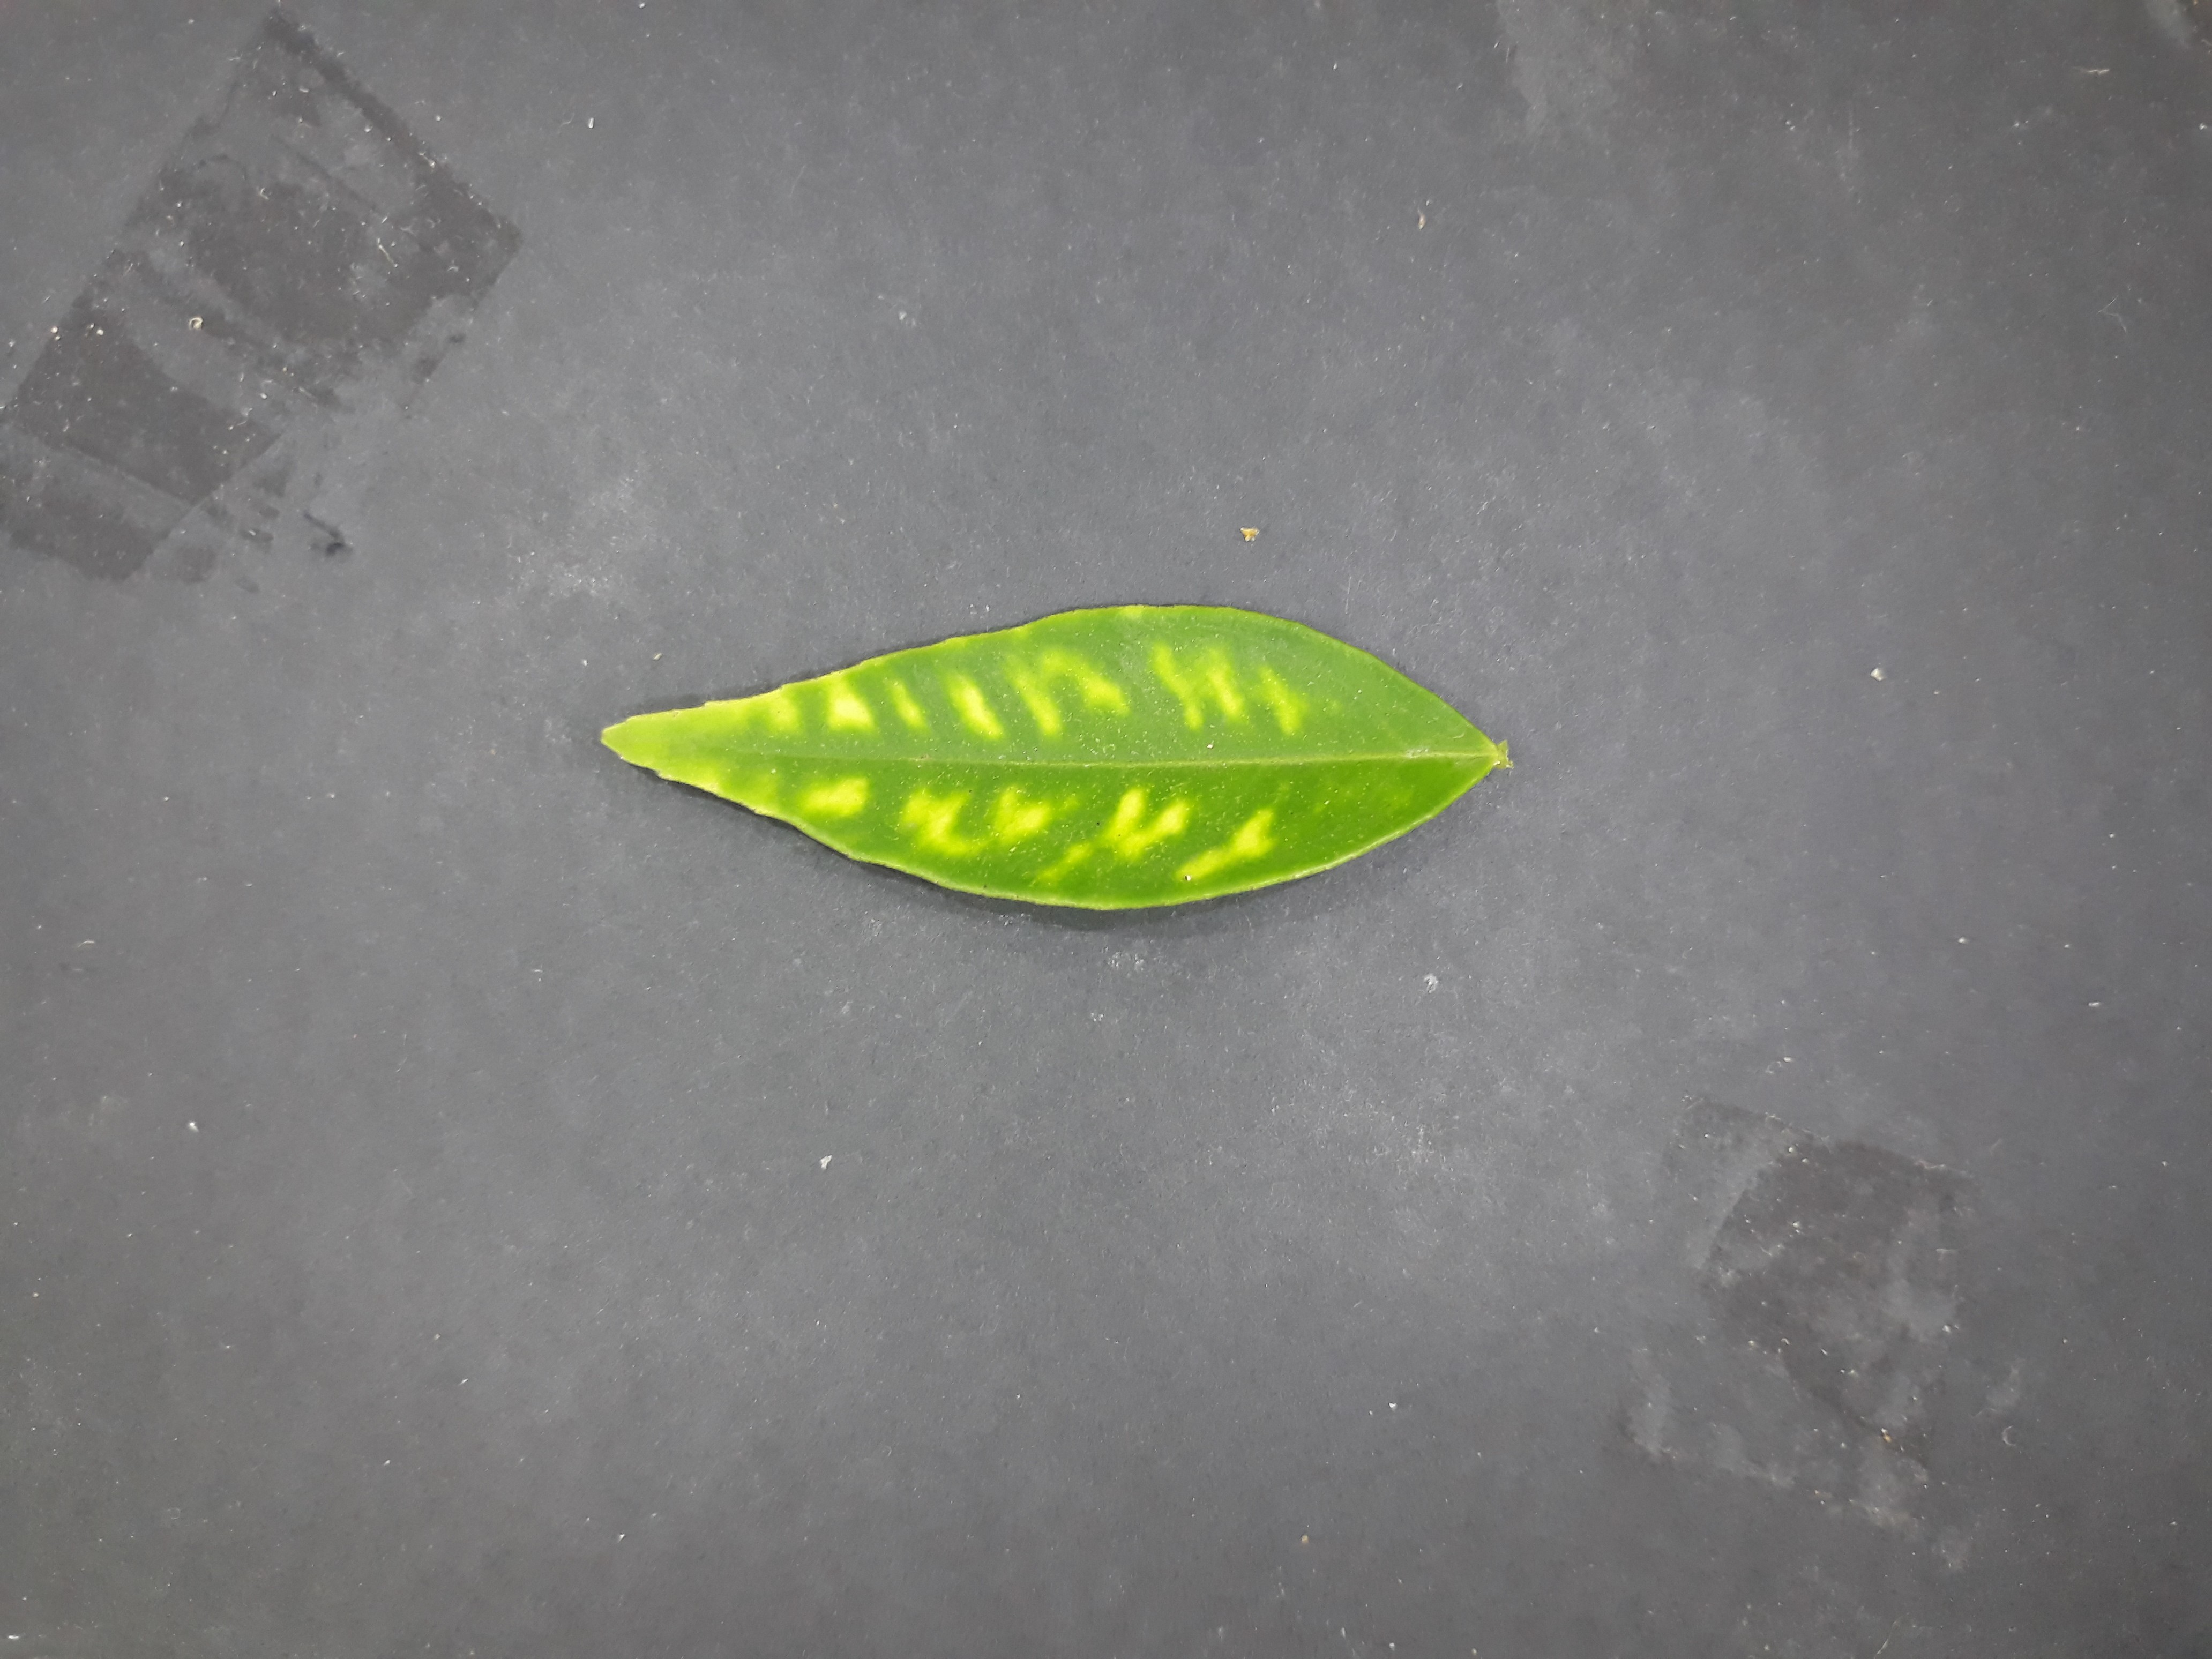
Label: Manganese deficiency (Mn)